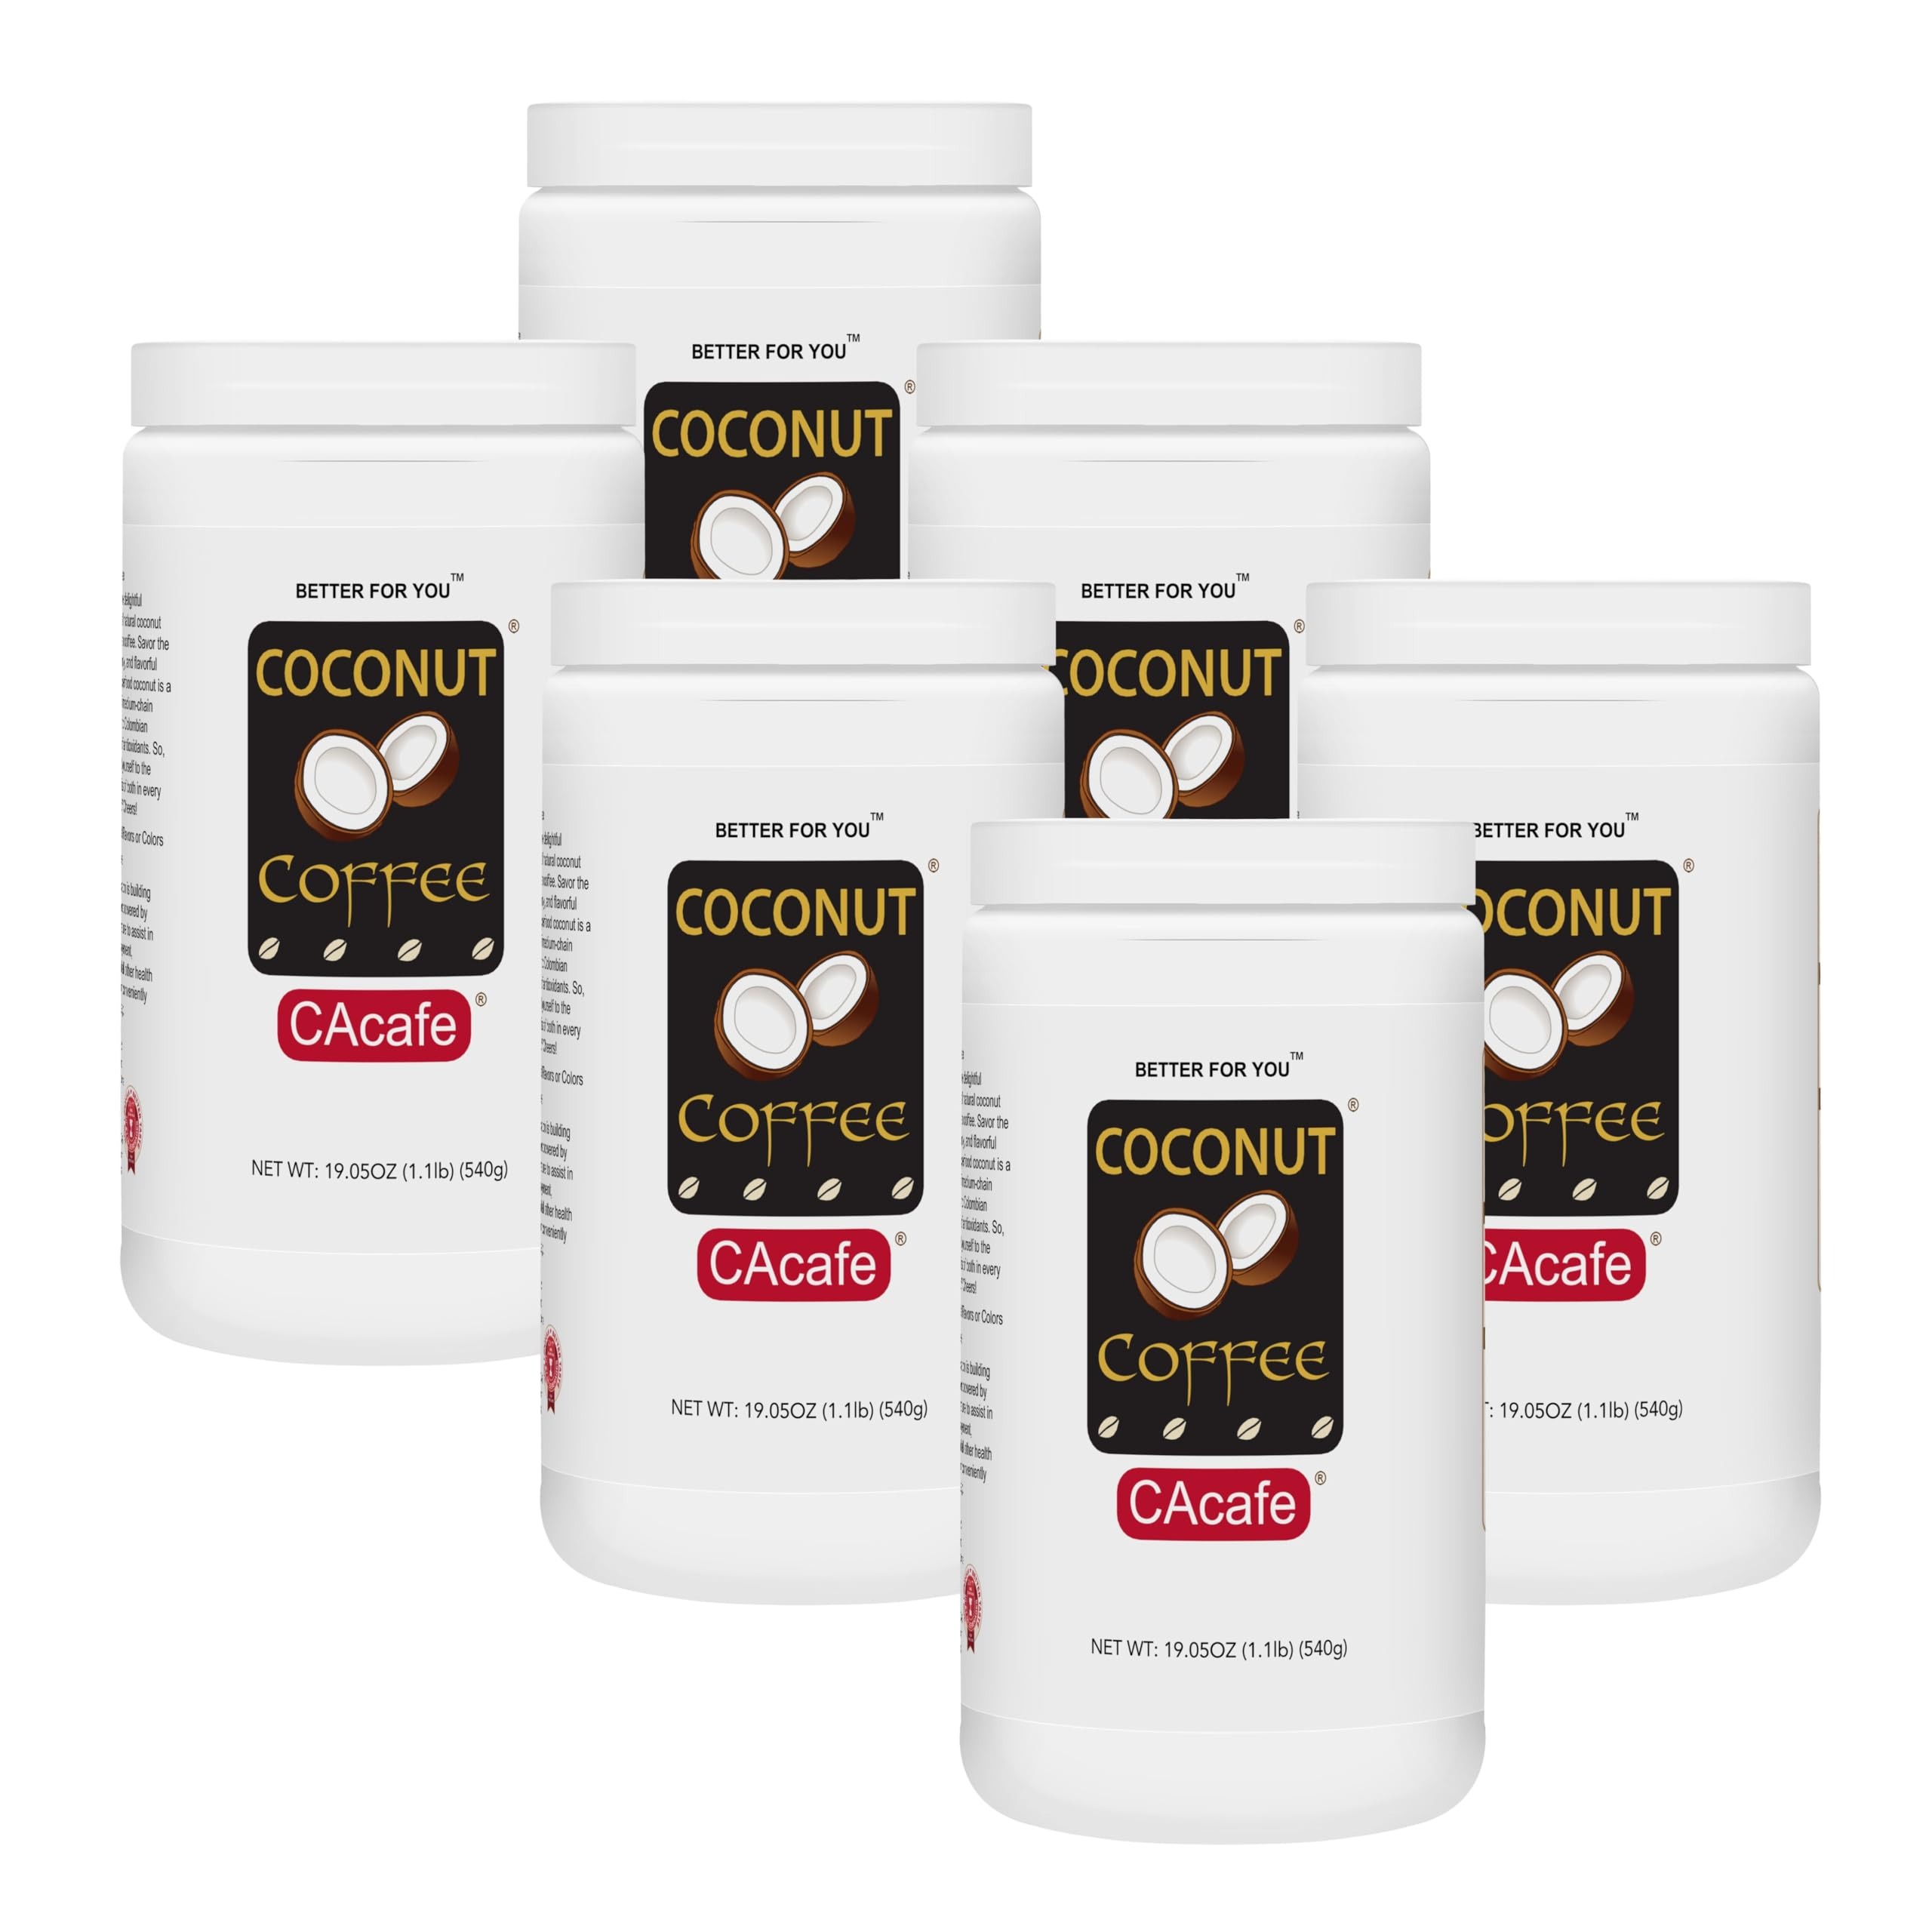
Item Name: CAcafe Coconut Coffee | Coconut Infused Colombian Coffee | Creamy Blend | 19.05 oz (6-Pack)
Bullet Point 1: No artificial colors or flavors
Bullet Point 2: Trans Fat Free
Bullet Point 3: Gluten Free
Bullet Point 4: Nutrient-Rich Fusion: Benefit from the nutritional boost of coconuts, packed with essential vitamins and minerals.
Product Description: Coconut Coffee is made from Coconut and Colombian Coffee. Coconuts have slowly become a very hot and versatile food commodity and are being used in everything from our daily cuisine to our beauty regimens. Coconuts are highly nutritious, packed with essential vitamins, and high antioxidant capacities. Coconut is the World’s most popular superfood, which has many health benefits. When Coconut and Coffee are combined, their benefits to health are unmatchable.
Value: 114.3
Unit: Ounce

Price: 79.87